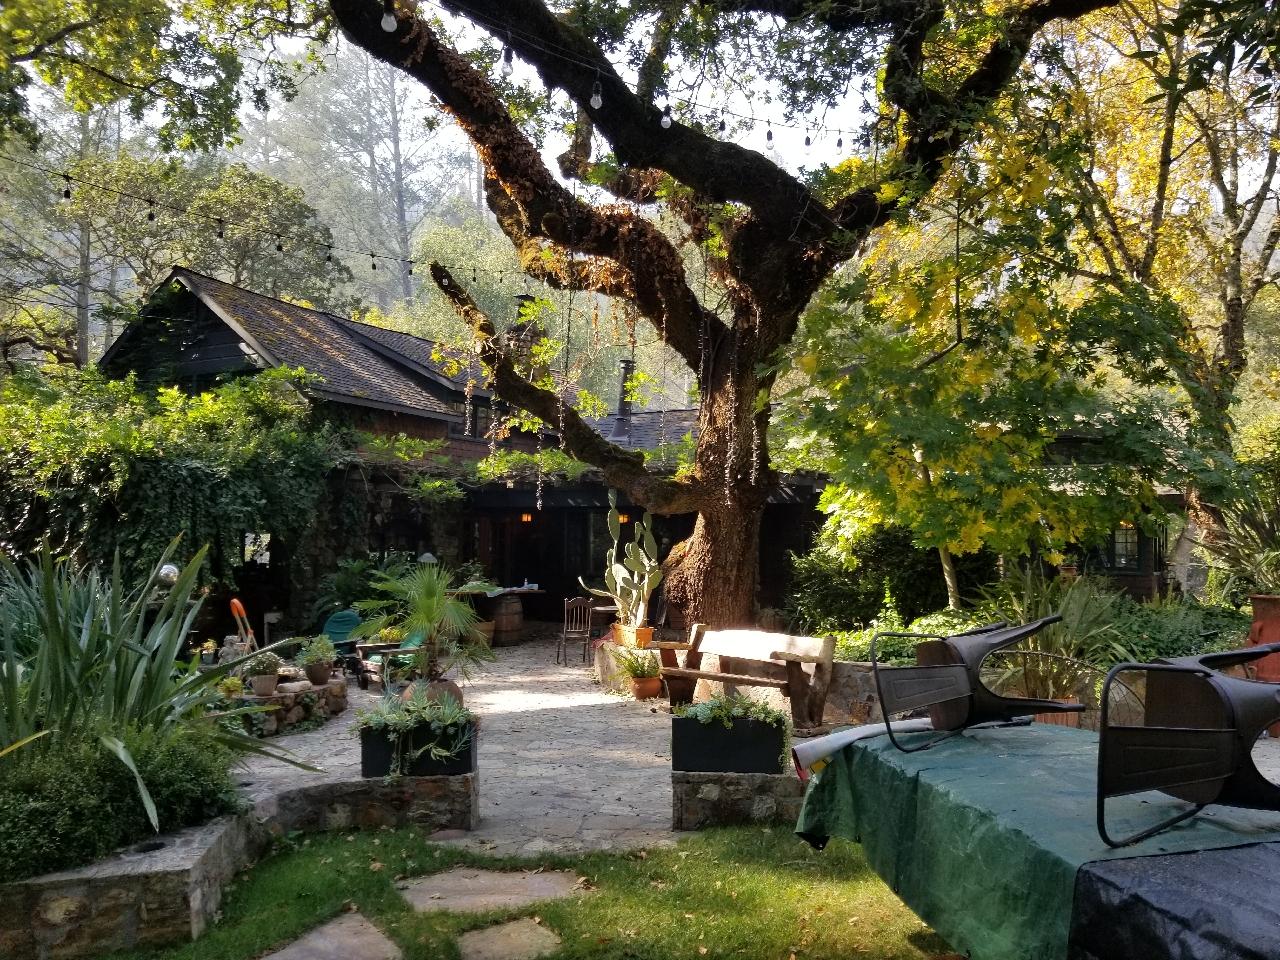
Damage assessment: no_damage